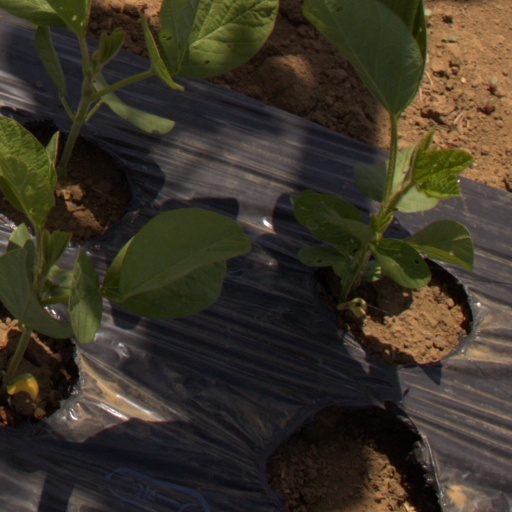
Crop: Jerusalem artichoke